Herschel Curry Smith

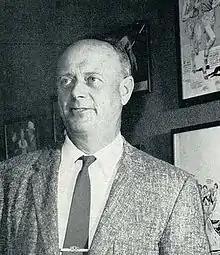
Compton College Coach Herschel Curry Smith

Herschel Curry Smith (1903–1983) was an American athletic coach in the sport of track and field at Compton Jr. College. He is also popularly known as the founder of the Compton Invitational, and the co-founder of the Los Angeles Invitational, both track meets located in Southern California, the United States of America. Smith was also a sprint athlete and world record holder. As a team member of the University of Southern California (USC) track team, in 1927 his relay team broke the world record in the 800-meter and 880-yard relay. Smith was the head coach of Compton College from 1928 to 1968 and was the founder of the Compton Invitational and its director from 1936 to 1969.